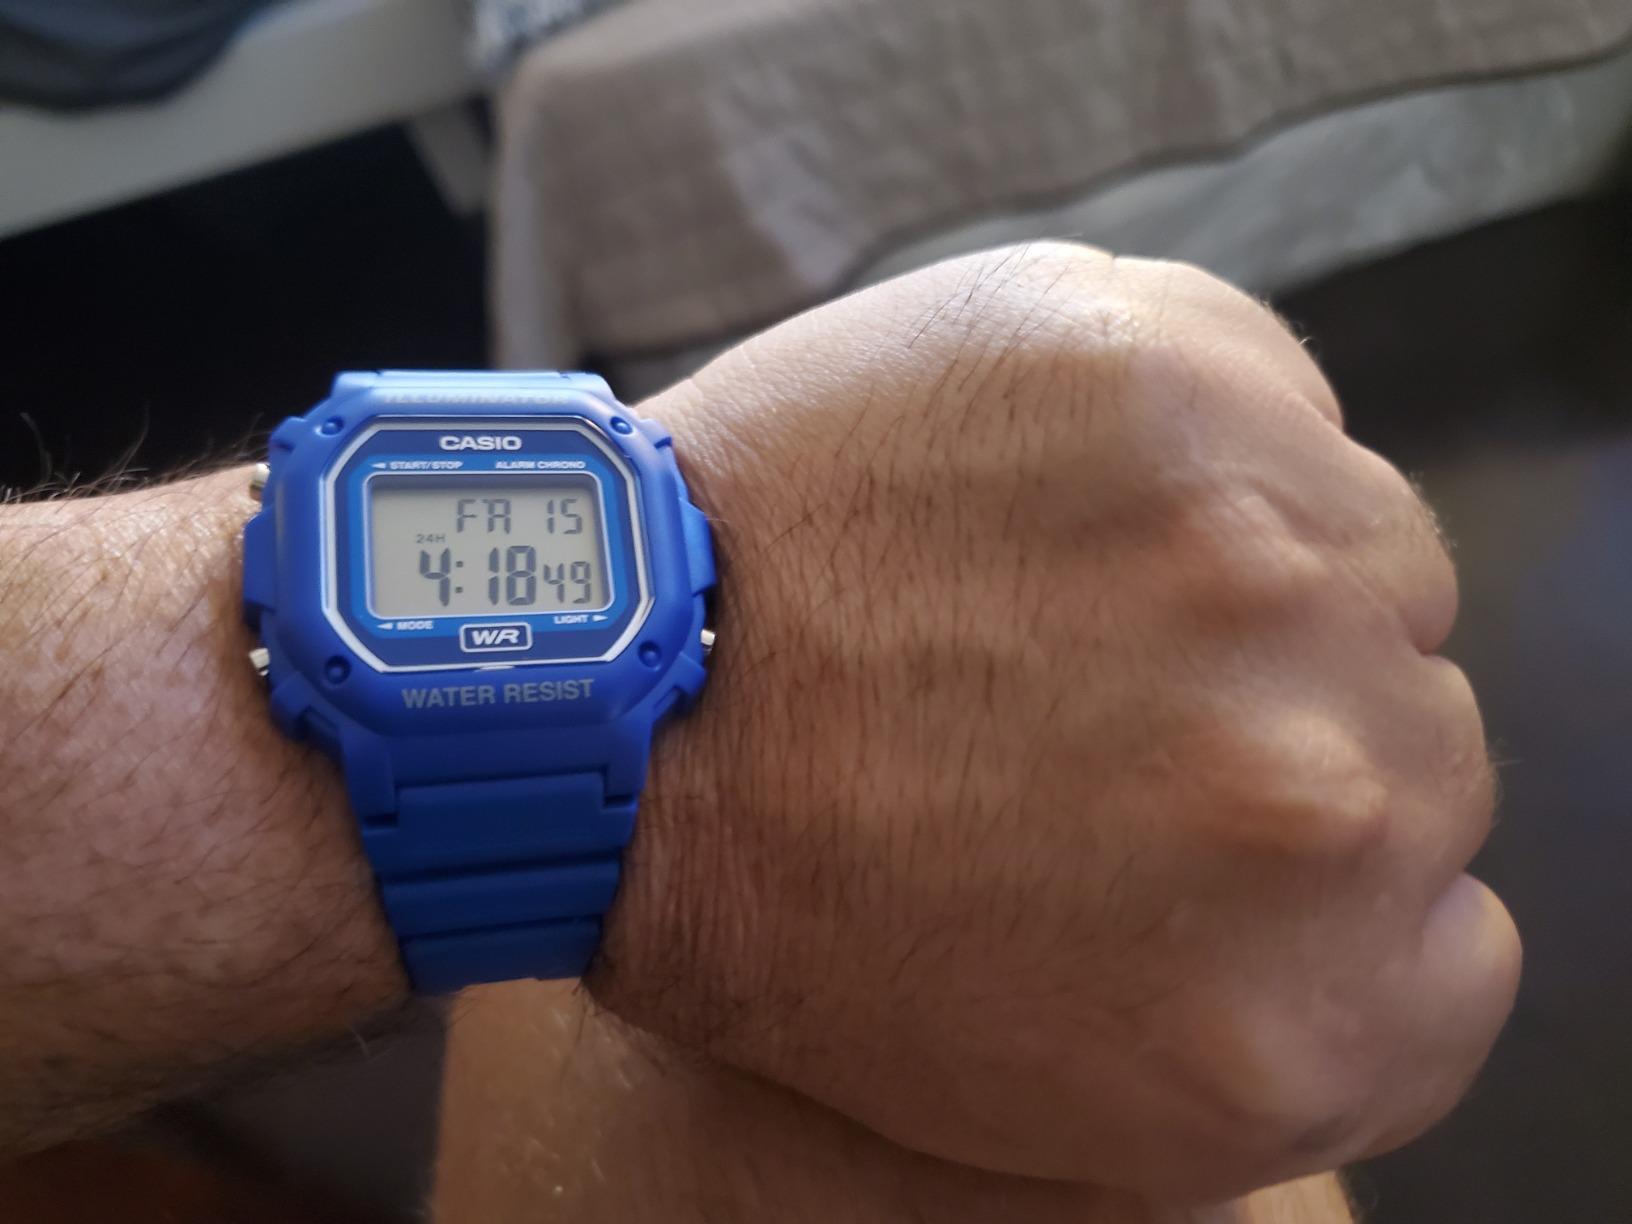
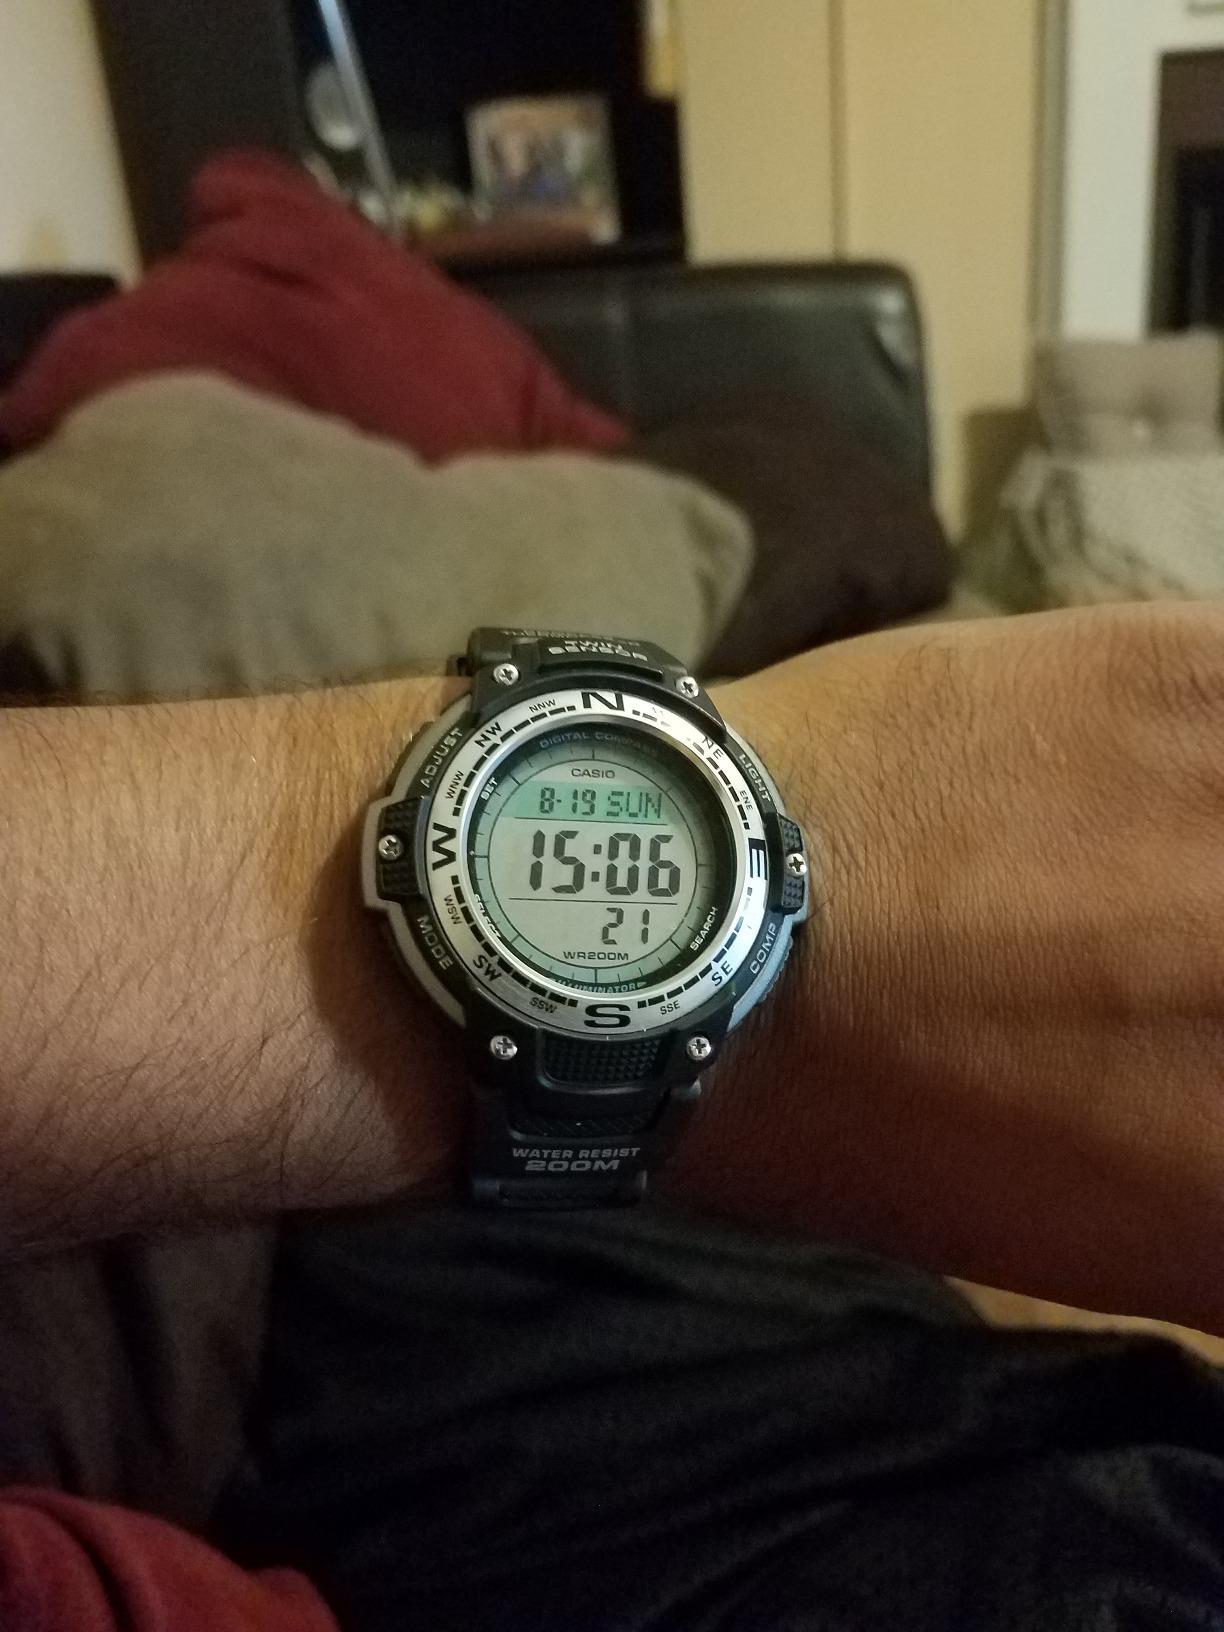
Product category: accessories_watch
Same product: no